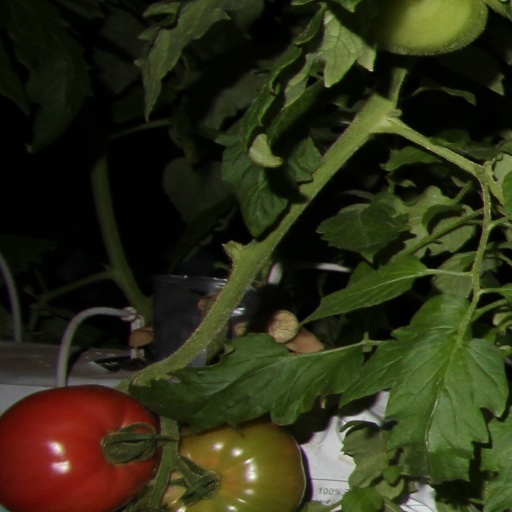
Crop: tomato